Tamchinsky datsan

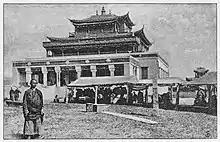
Gusinoozersk datsan around 1920

Ceremonies at the temple were filmed in the Pudovkin's fictional drama Storm Over Asia (1928 film).